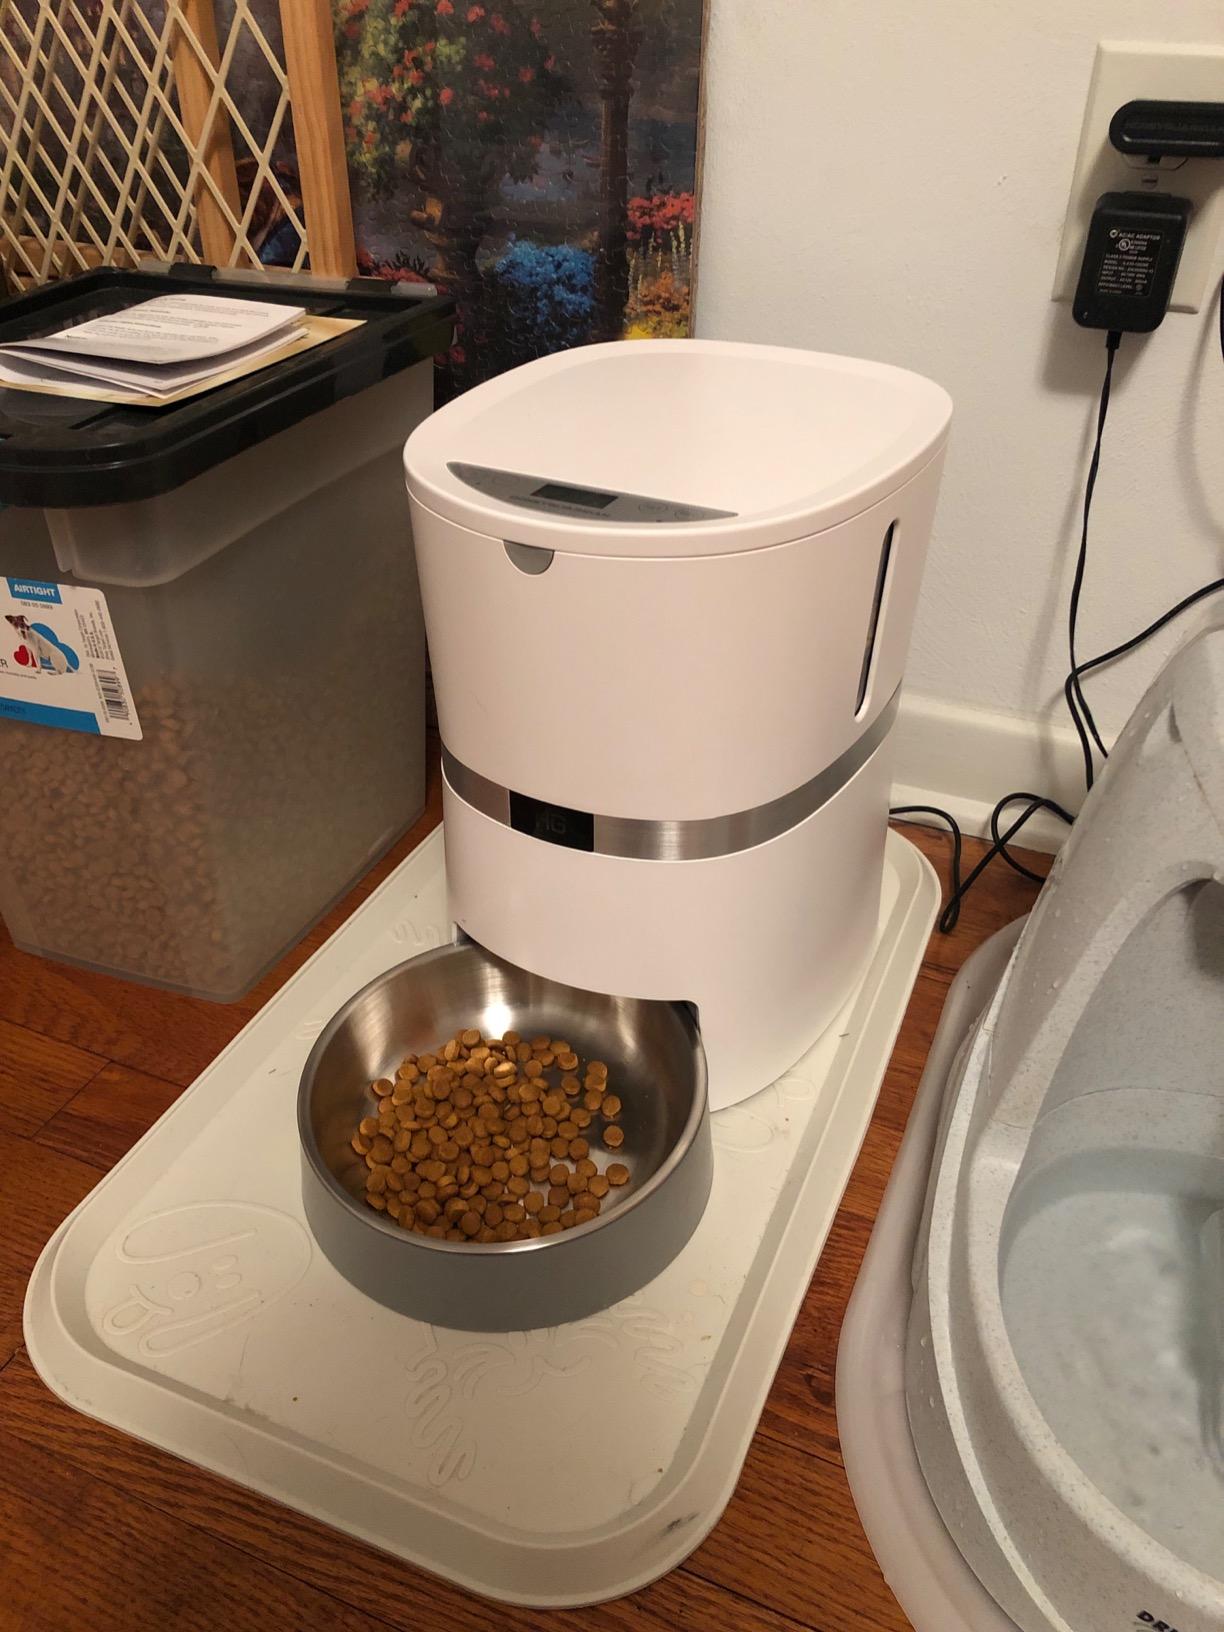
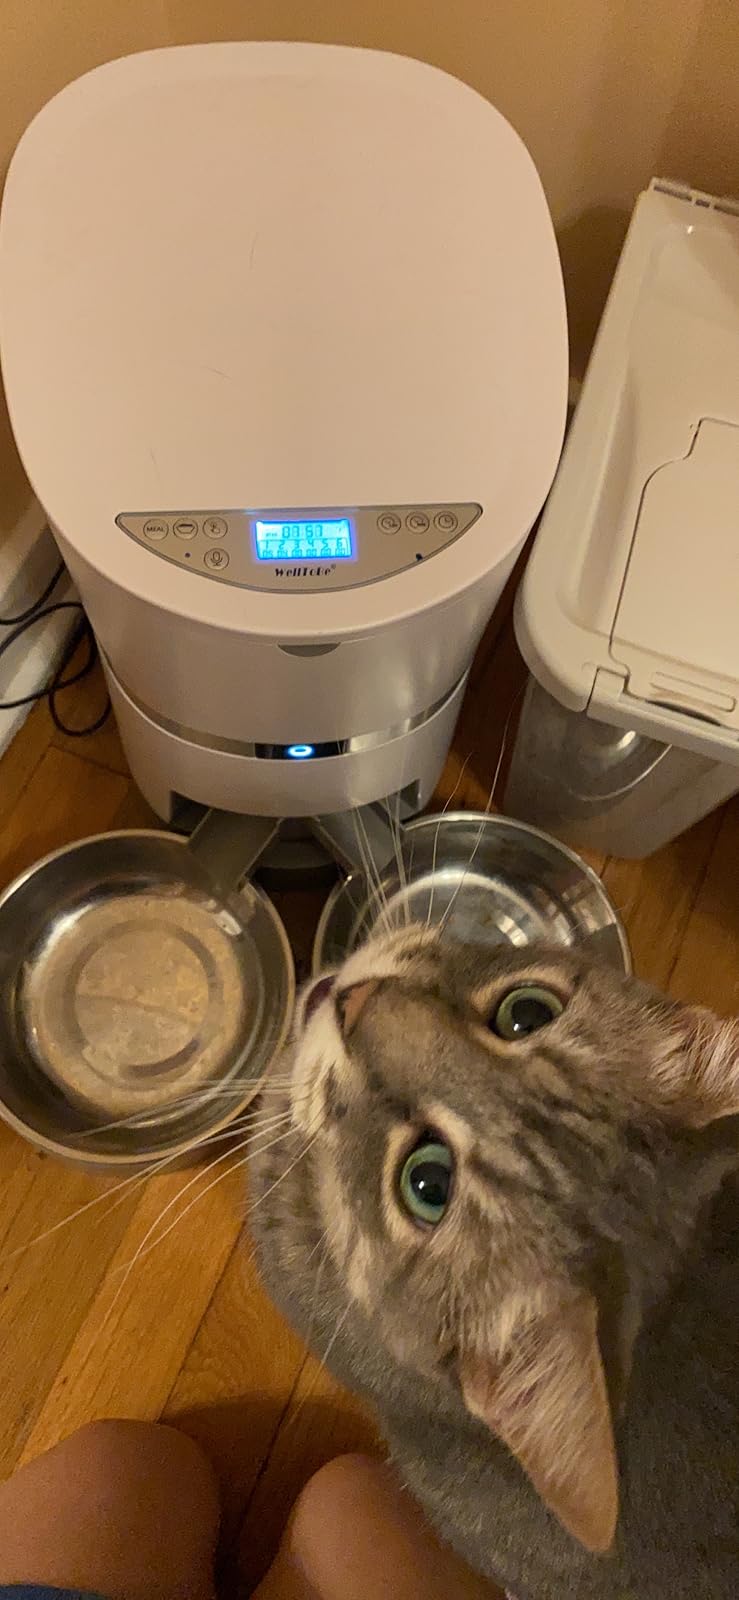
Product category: items_feeder
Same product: no